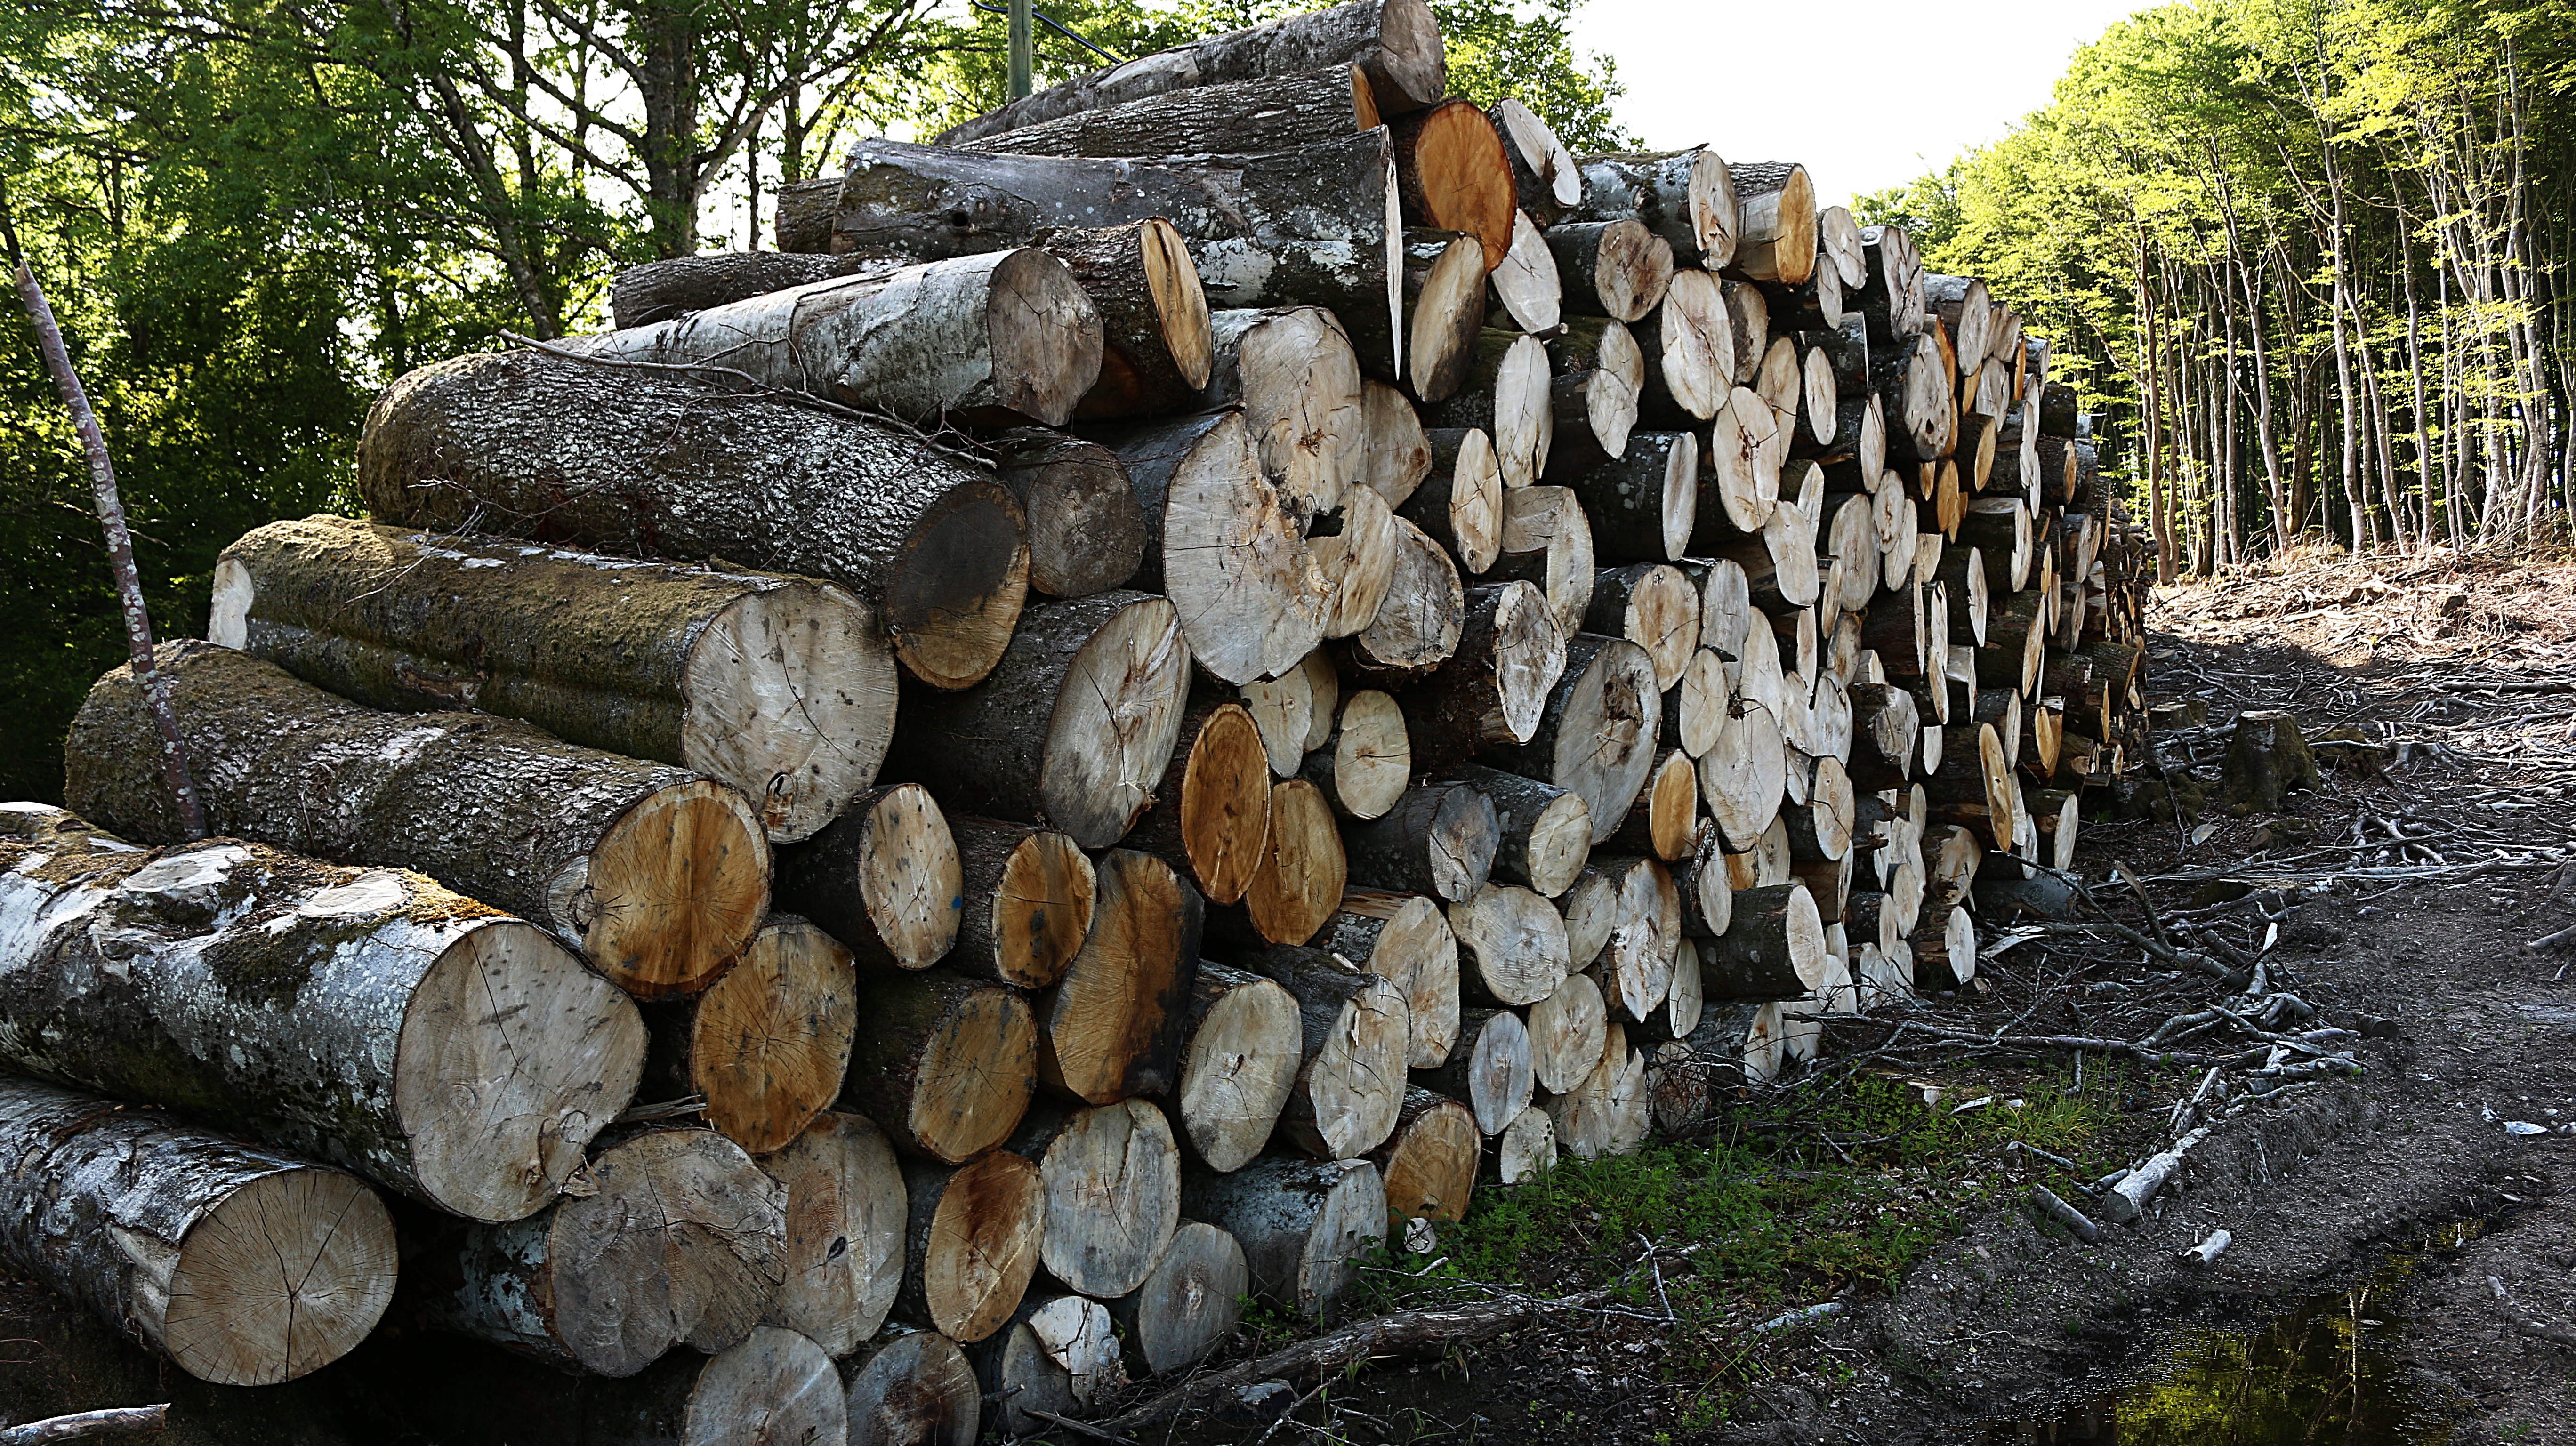
tree, forest, rock, wood, trunk, wall, france, cup, stone wall, wood pile, material, trees, logs, ruins, boulder, heating, heap, slaughter, bedrock, sawn, morvan